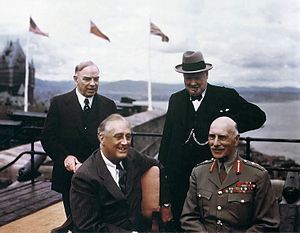
Quebec-konferencen
Mackenzie King, Franklin D. Roosevelt, Winston Churchill og Alexander Cambridge ved citadellet i Quebec
Quebec-konferencen, som også kaldes Quadrant-konferencen efter dens kodenavn var en tophemmelig militærstrategisk konference, som blev afholdt under 2. Verdenskrig med deltagelse af regeringerne fra Storbritannien, Canada og De Forenede Stater. Konferencen blev afholdt i byen Quebec i Canada mellem den 17. og 24. august 1943. Den foregik i byens citadel og på Château Frontenac. De vigtigste deltagere var Winston Churchill, Franklin D. Roosevelt og William Lyon Mackenzie King